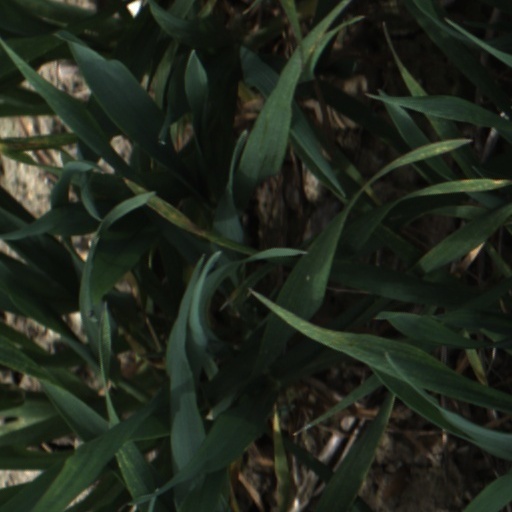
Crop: wheat